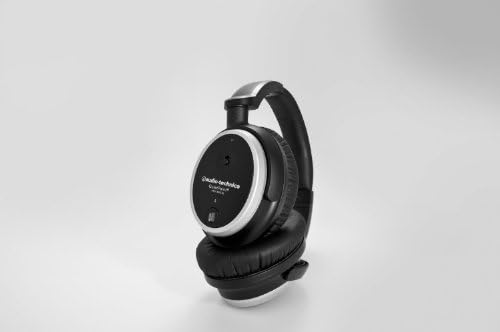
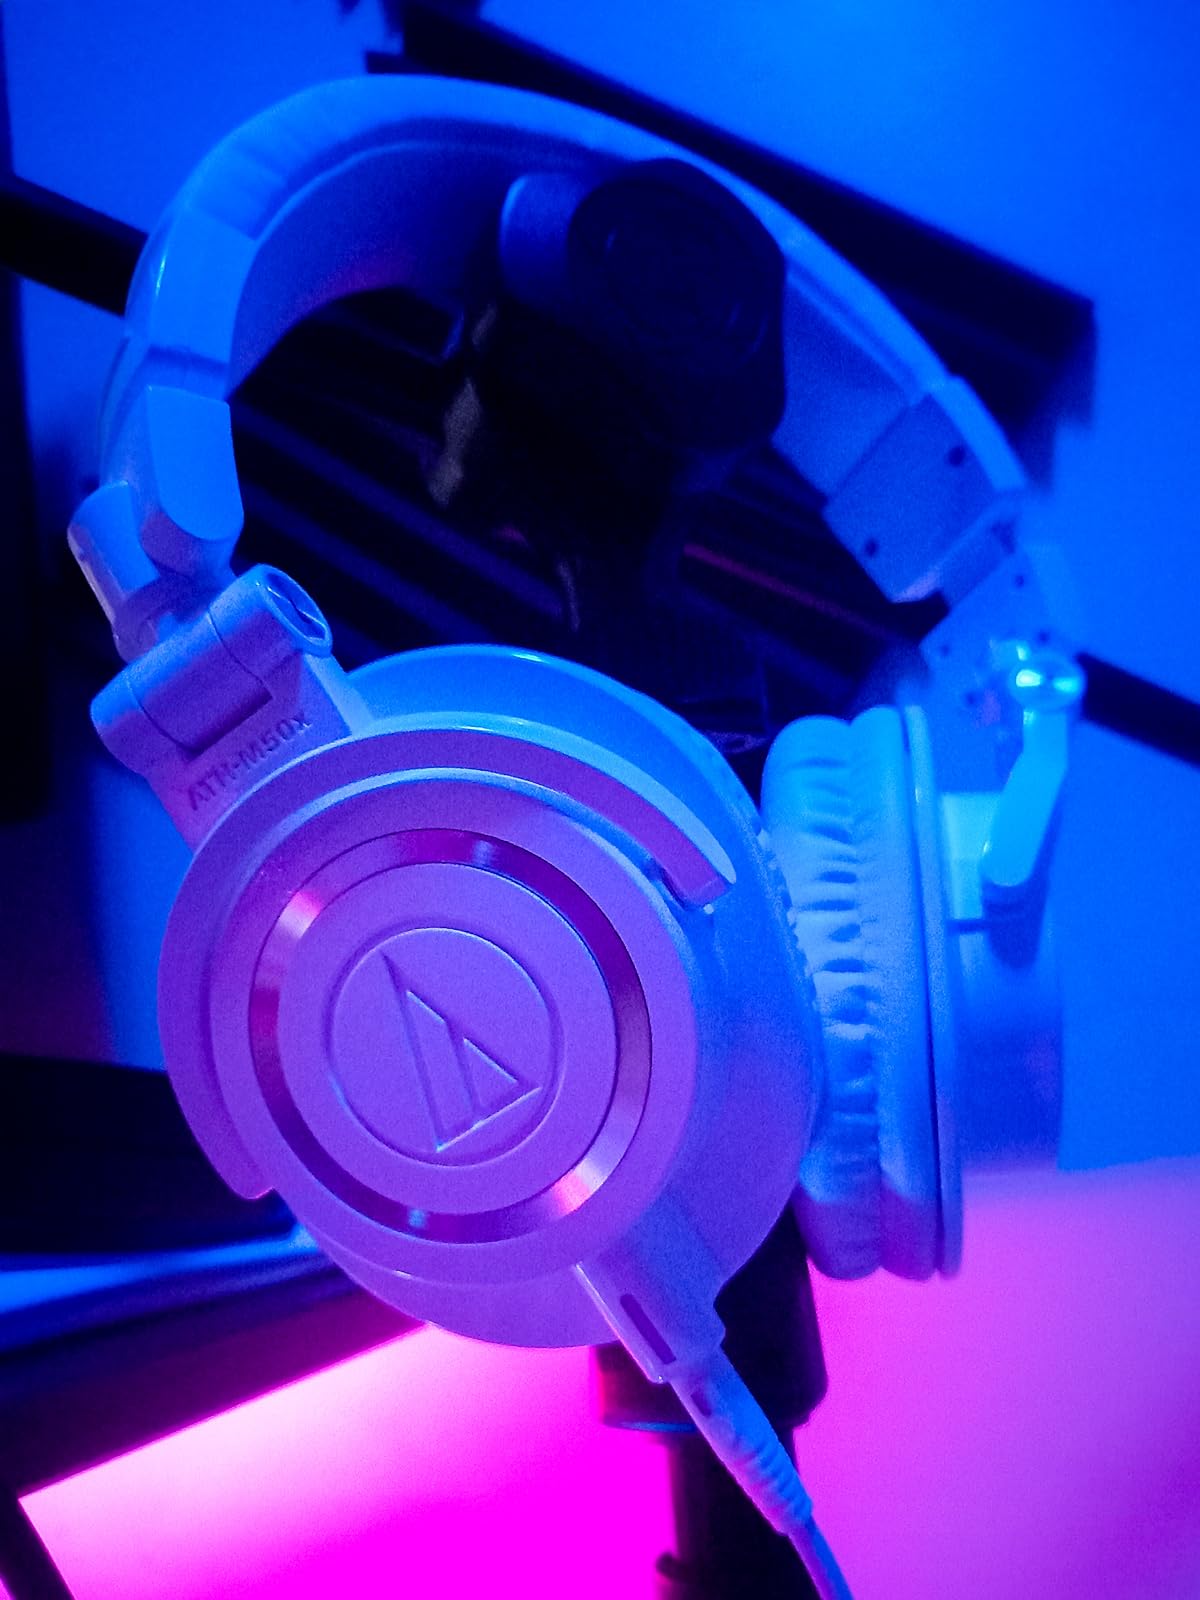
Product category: headphones
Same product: no